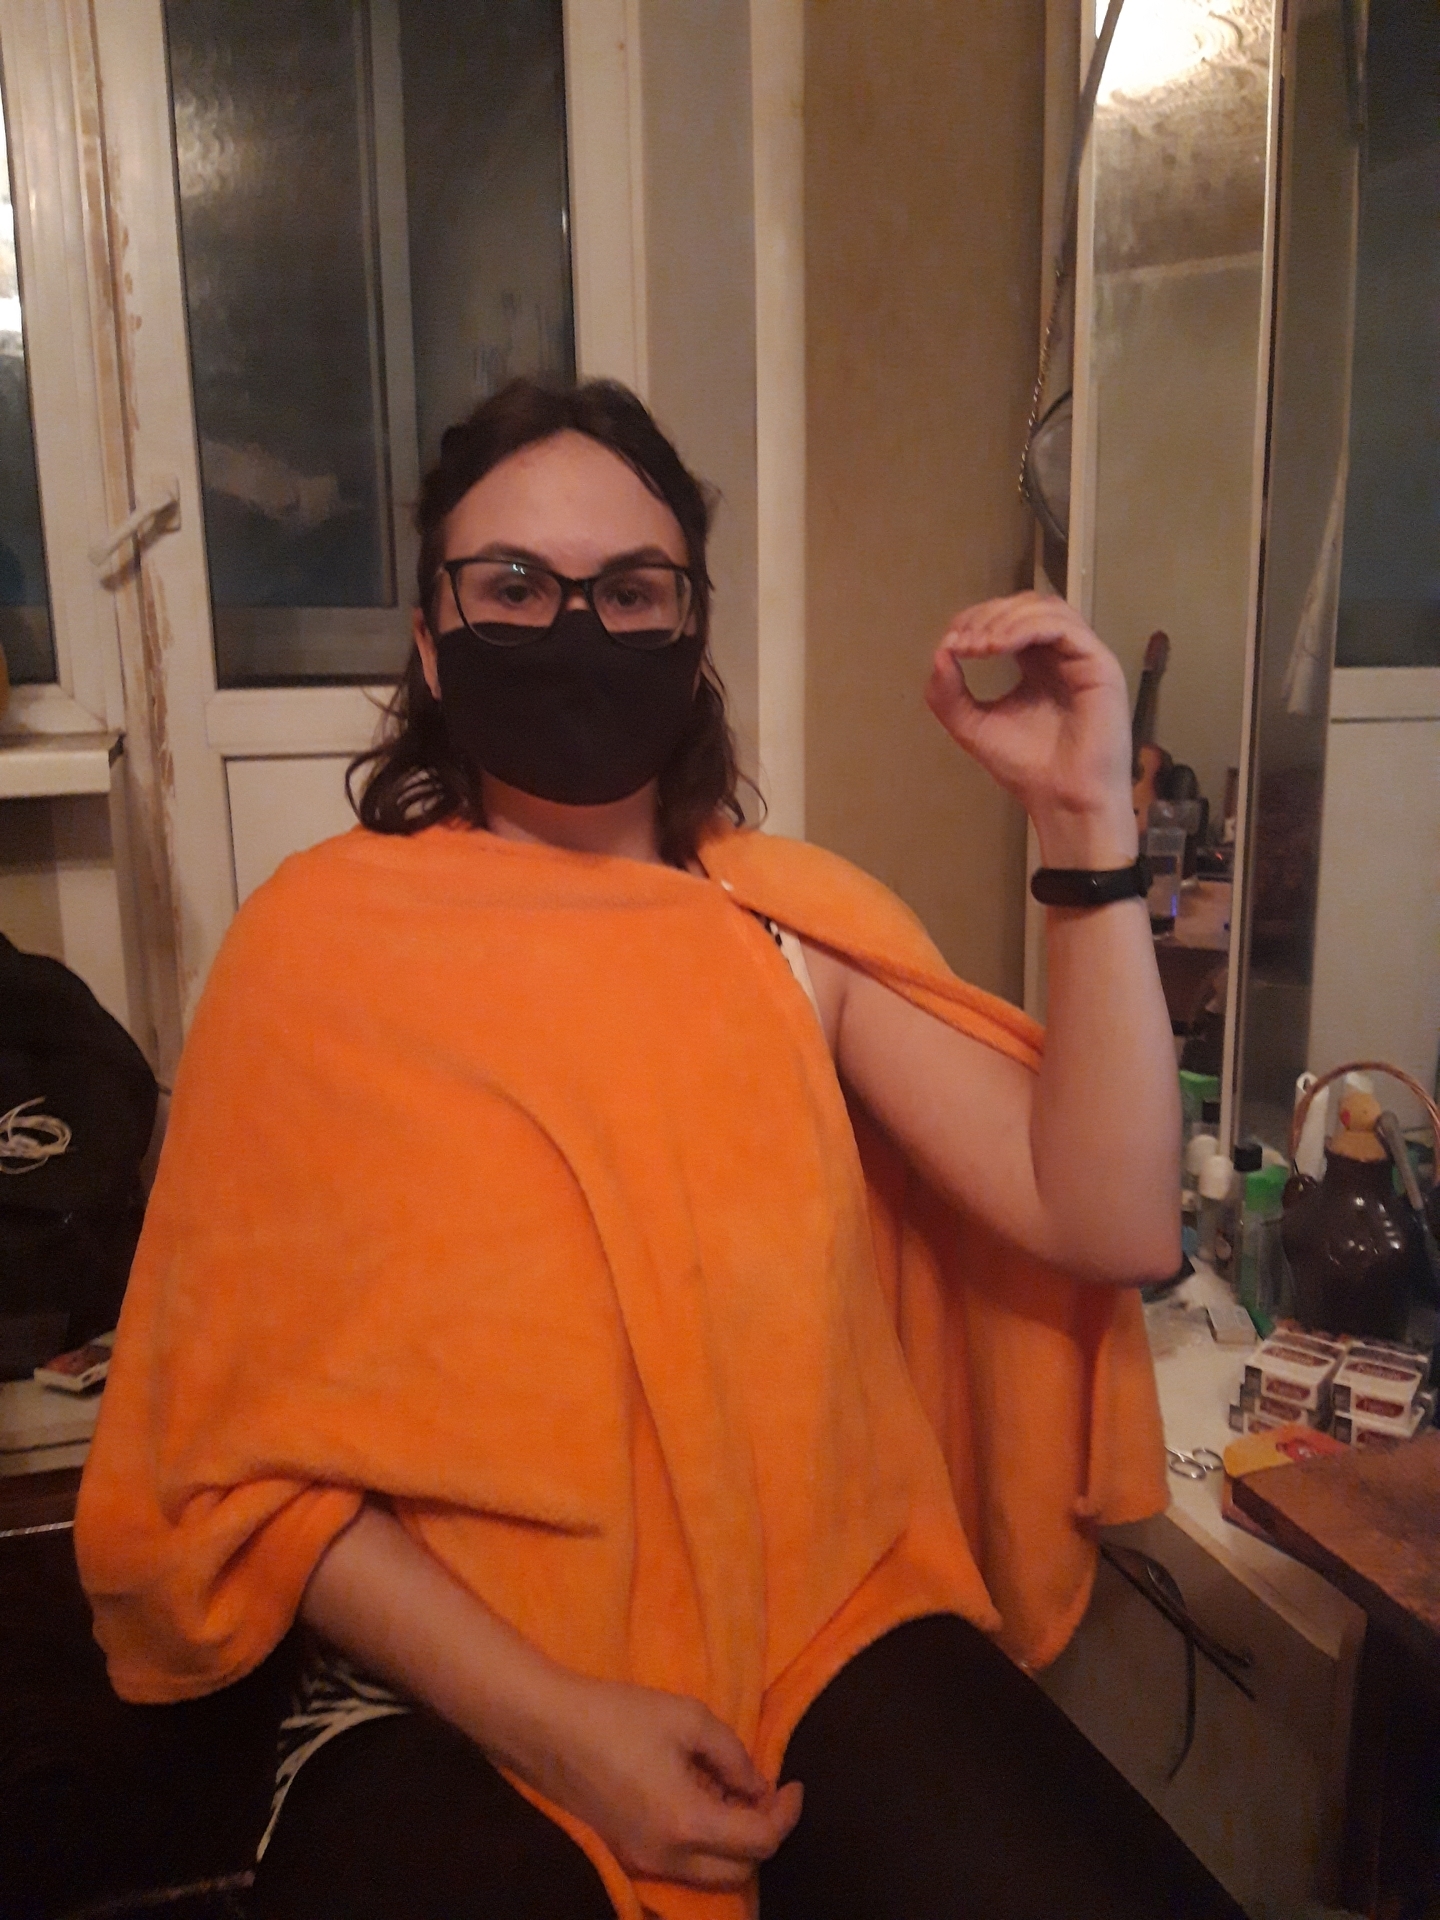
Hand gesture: grip